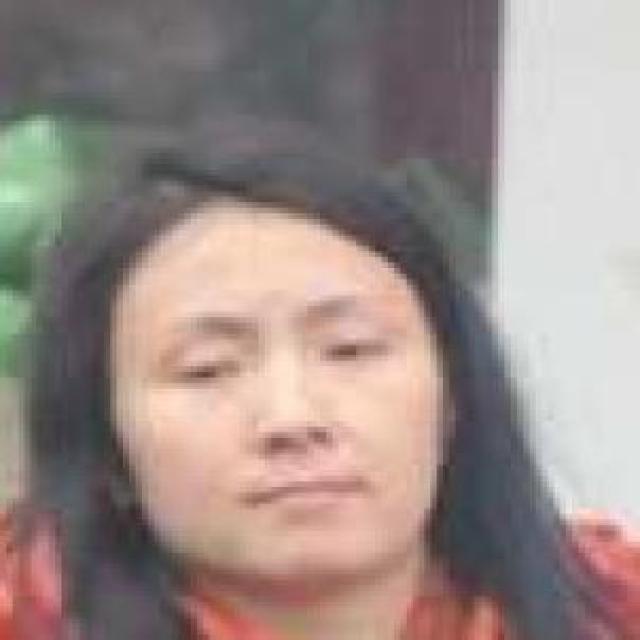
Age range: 21-44